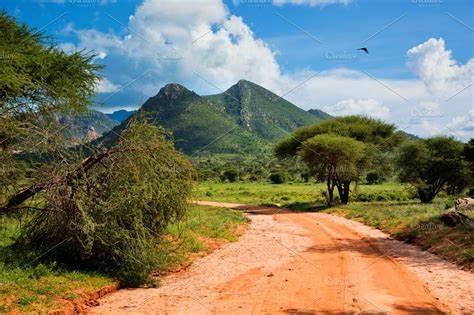
Eneo kubwa la wazi lenye ardhi tambarare na milima yenye uoto wa asili kama nyasi fupi, vichaka na miti ikilipamba eneo hilo kwa mandhari nzuri na safi.